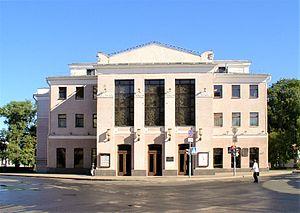
Cet article présente une liste des théâtres de la ville de Minsk.
La place d'Octobre est une des places principales de la ville de Minsk.